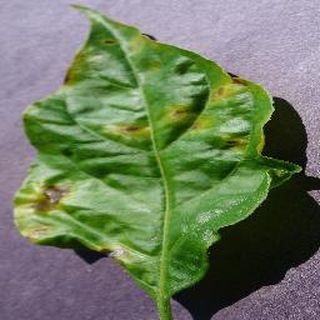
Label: bell_pepper_bacterial_spot